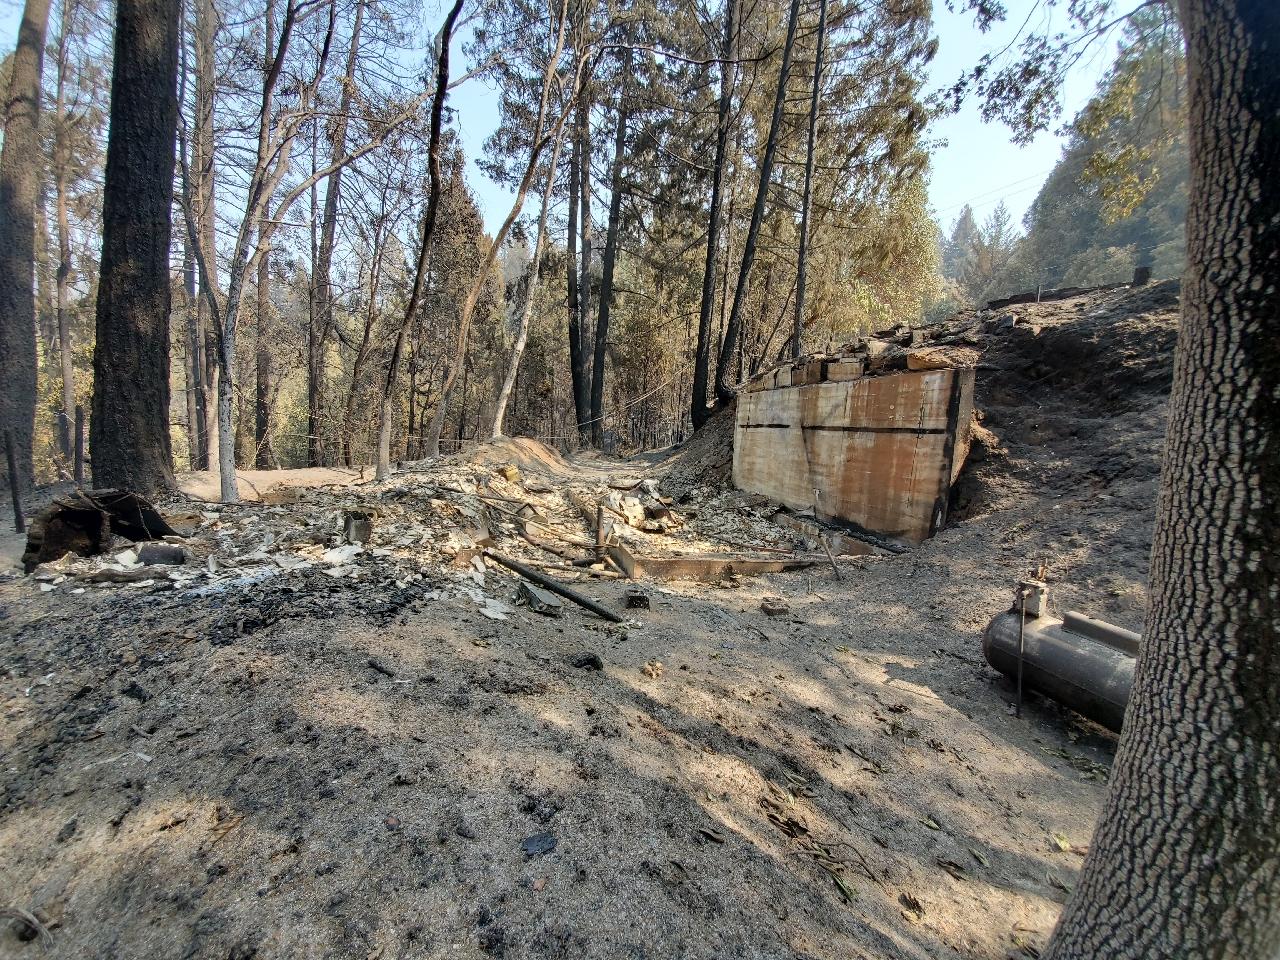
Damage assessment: destroyed